Evidence for speciation by reinforcement

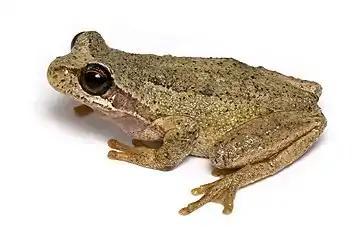
The southern brown tree frog, "Litoria ewingi"

The two frog species "Litoria ewingi" and "L. verreauxii" live in southern Australia with their two ranges overlapping. The species have very similar calls in allopatry, but express clinal variation in sympatry, with notable distinctness in calls that generate female preference discrimination. The zone of overlap sometimes forms hybrids and is thought to originate by secondary contact of once fully allopatric populations.